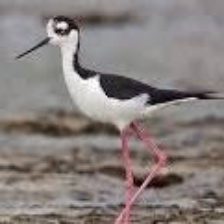
Species: BLACK NECKED STILT
Scientific name: HIMANTOPUS MEXICANUS